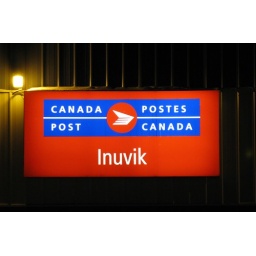
Post office sign in Inuvik